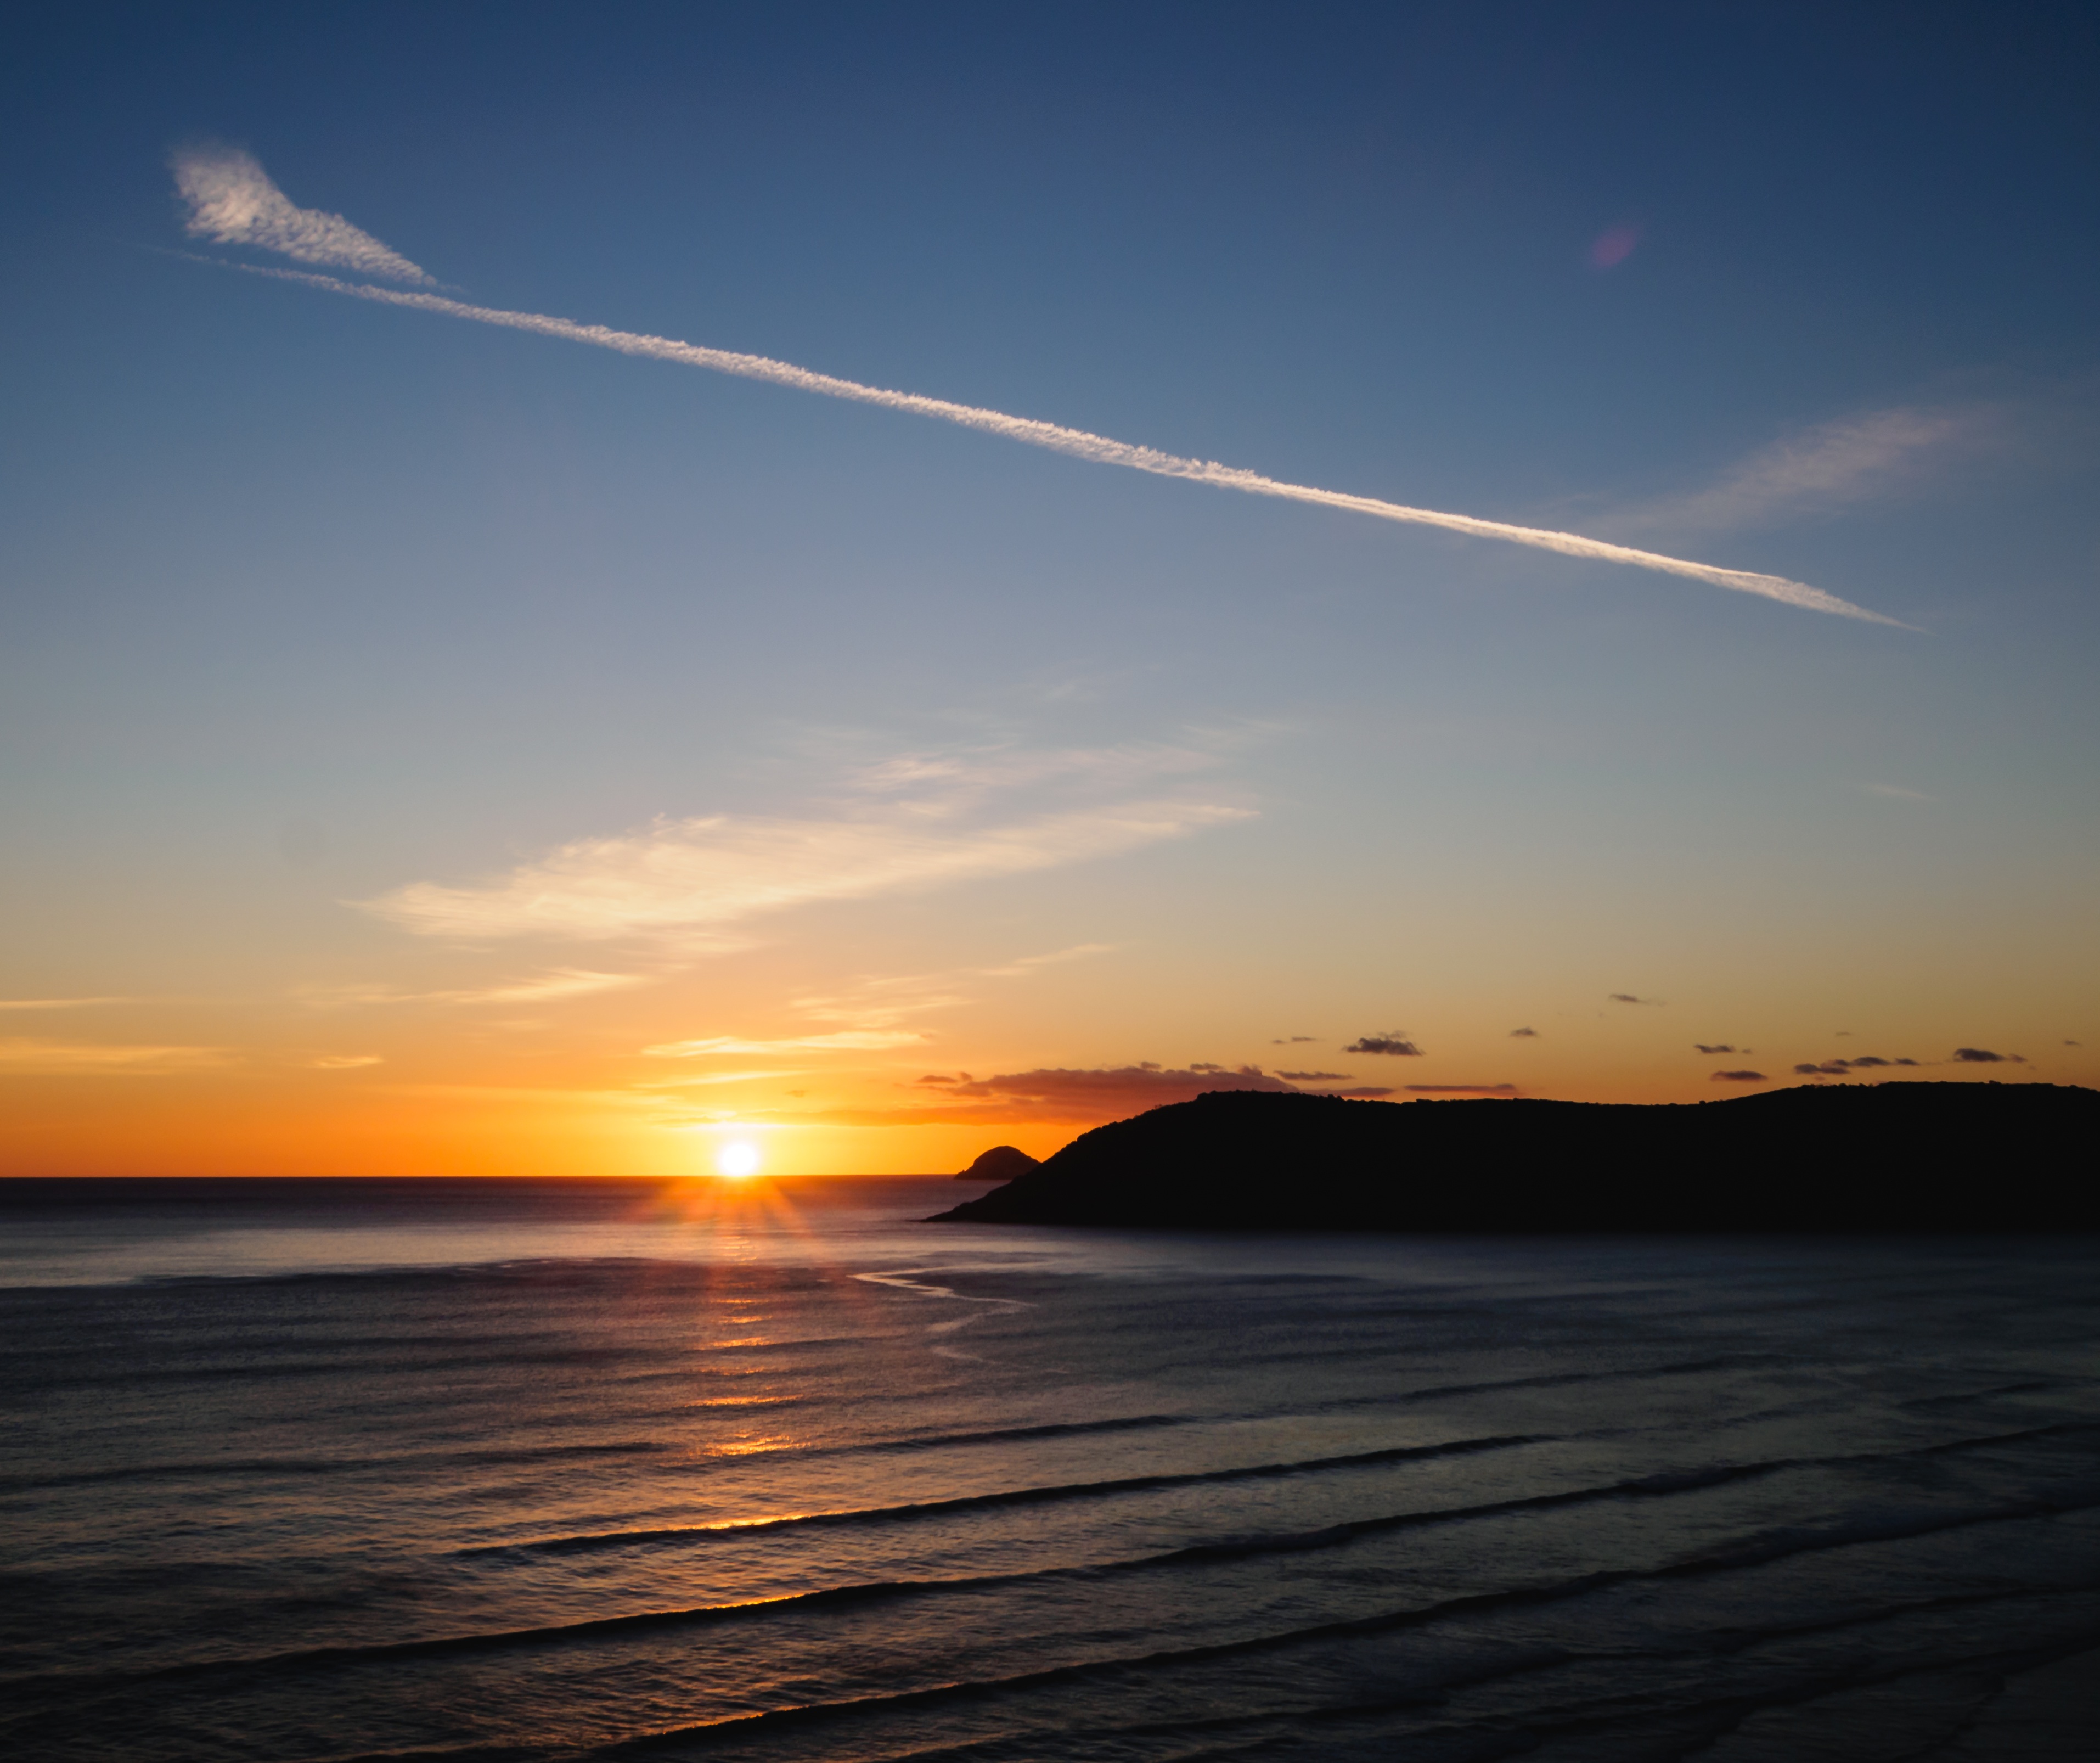
beach, sea, coast, ocean, horizon, cloud, sky, sun, sunrise, sunset, sunlight, morning, shore, wave, dawn, dusk, evening, body of water, afterglow, wind wave